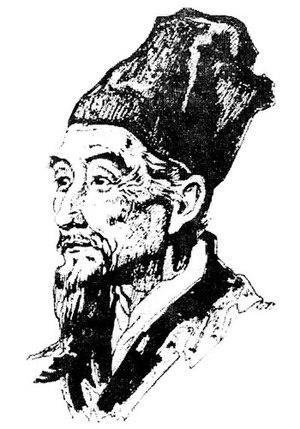
Li Shizhen chinois simplifié : 李时珍 ; chinois traditionnel : 李時珍 ; pinyin : lǐ shízhēn, 3 juillet 1518-1593) est un médecin, herboriste et naturaliste chinois qui a vécu sous la dynastie Ming. Né à Qizhou, dans ce qui est aujourd'hui le xian de Qichun dans la province de Hubei, en République populaire de Chine. Li Shizhen était fils de médecin.